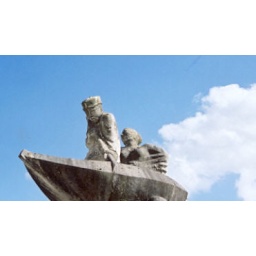
boat in the sky